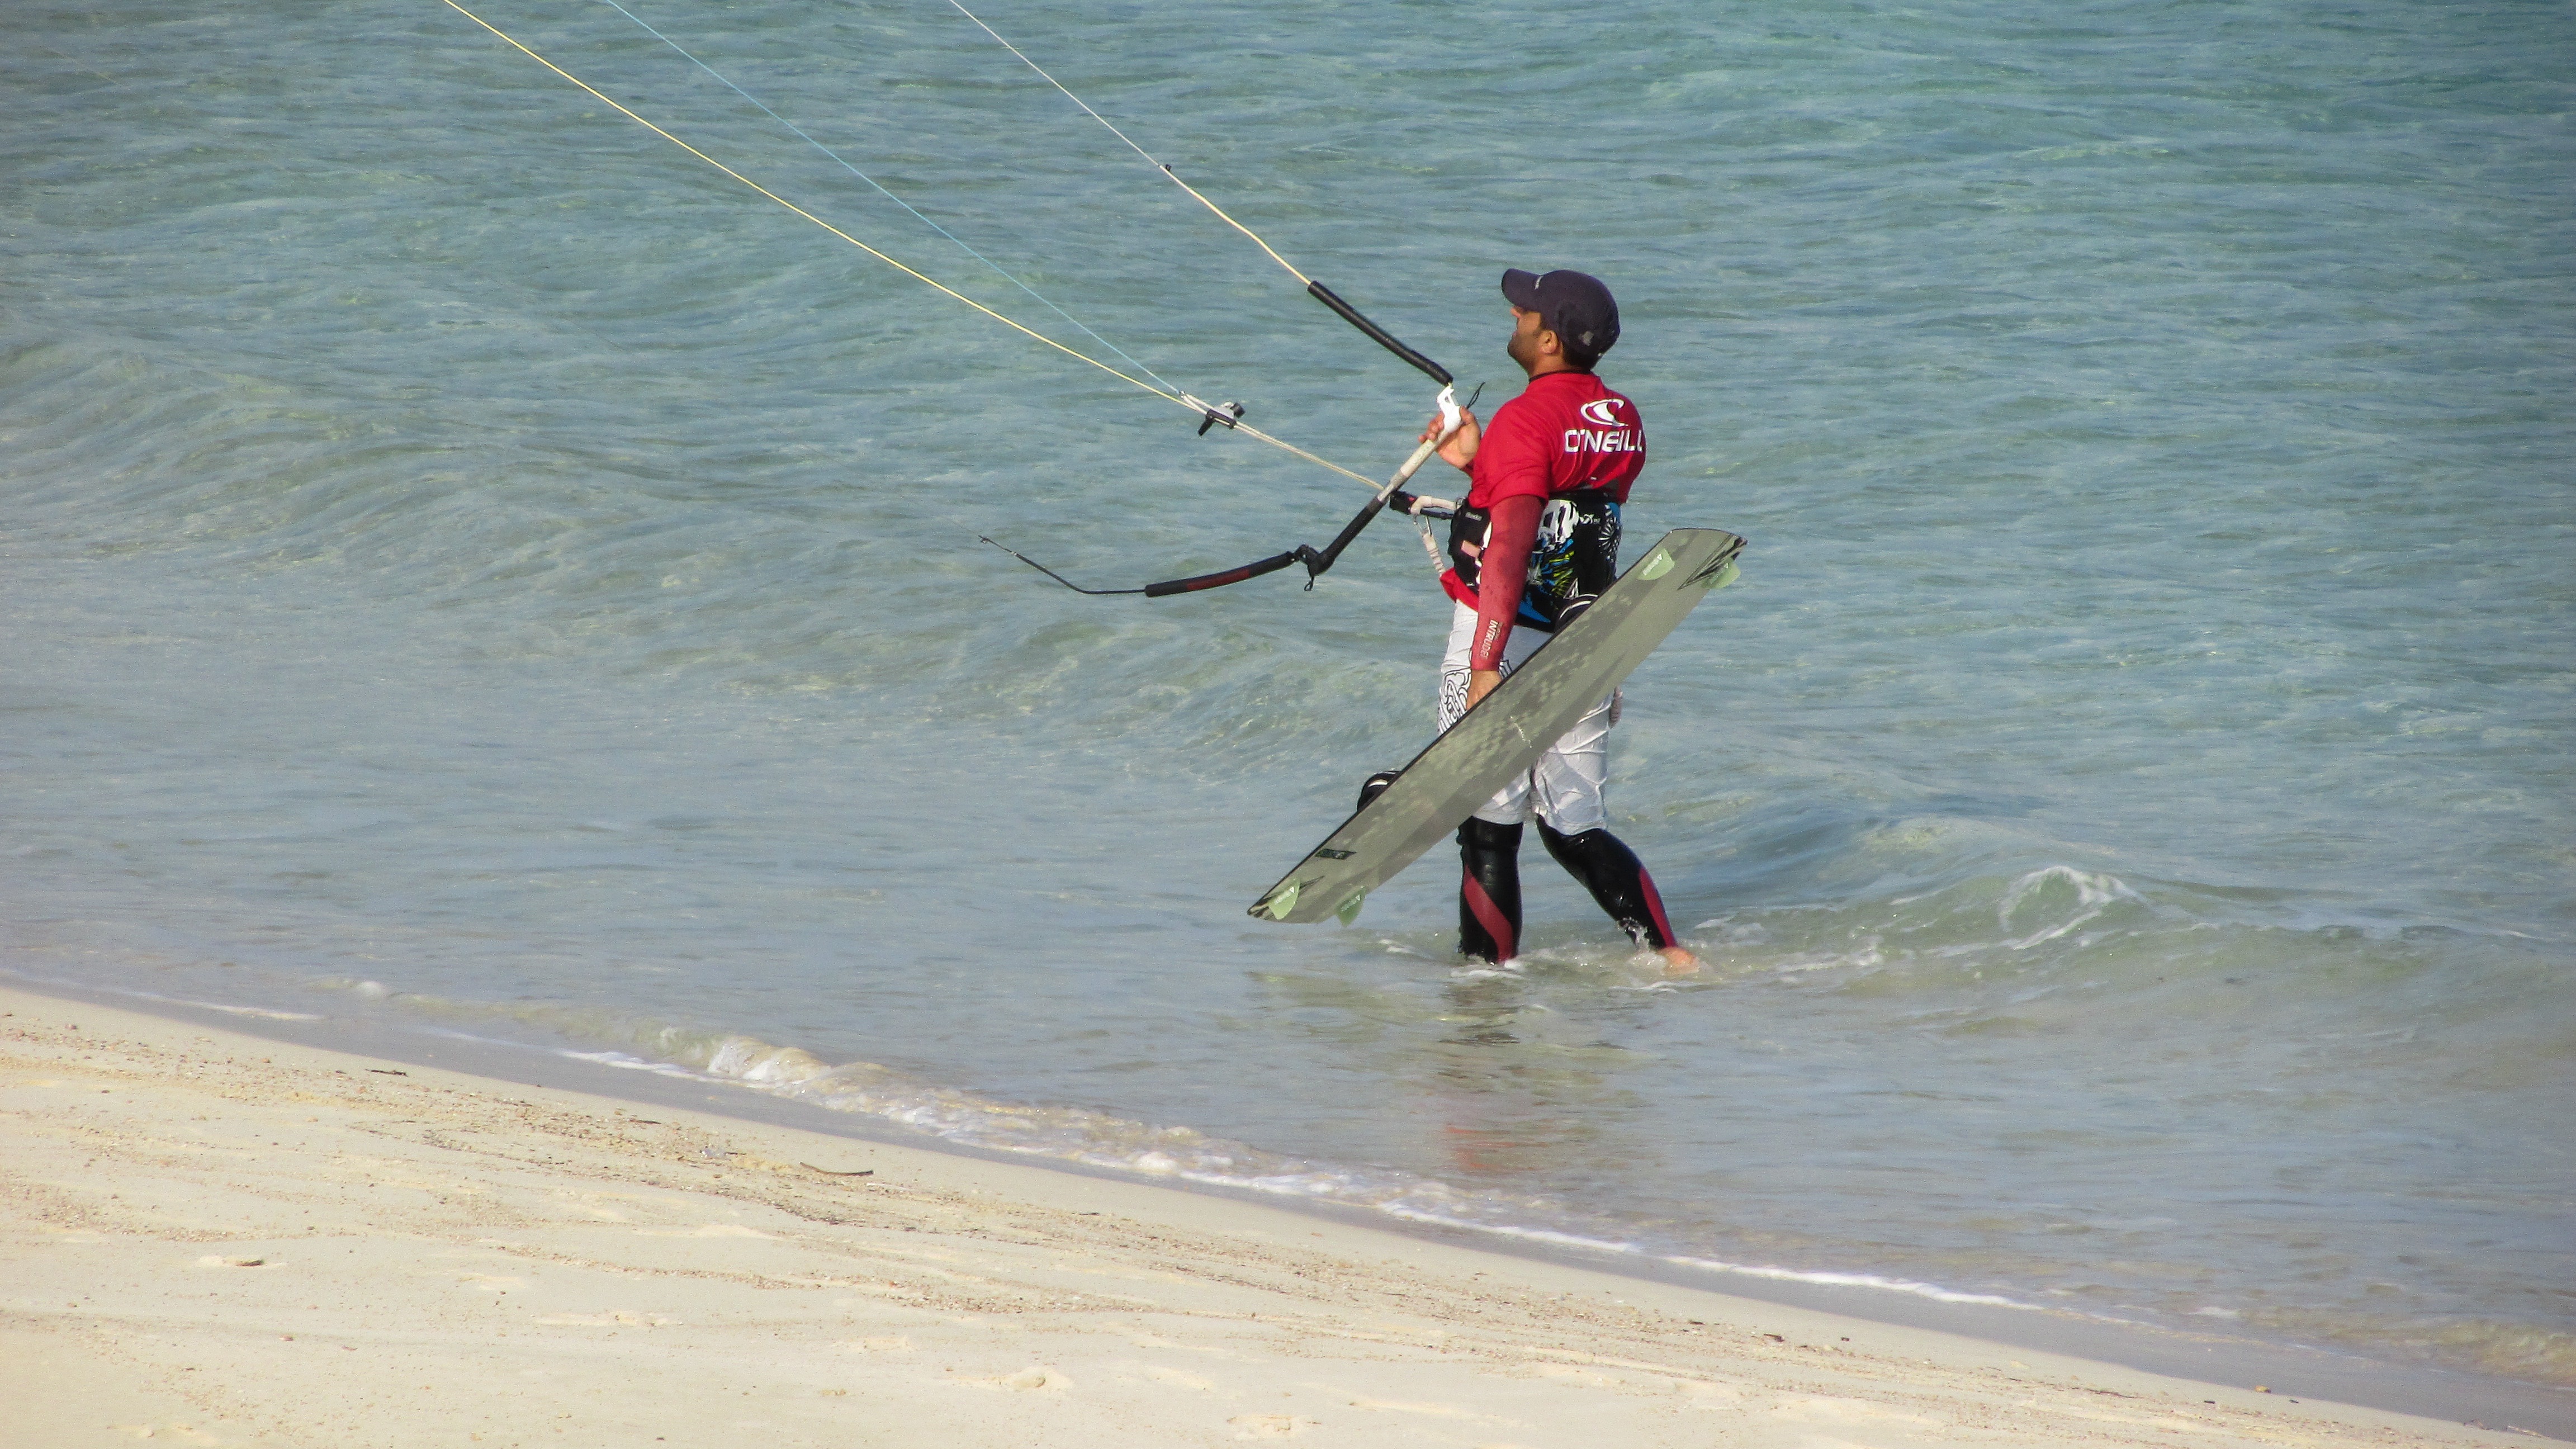
sea, sport, surfer, paddle, extreme sport, toy, activity, sports, kitesurfing, kiteboarding, water sport, kite surfer, windsports, boardsport, kite sports, surface water sports